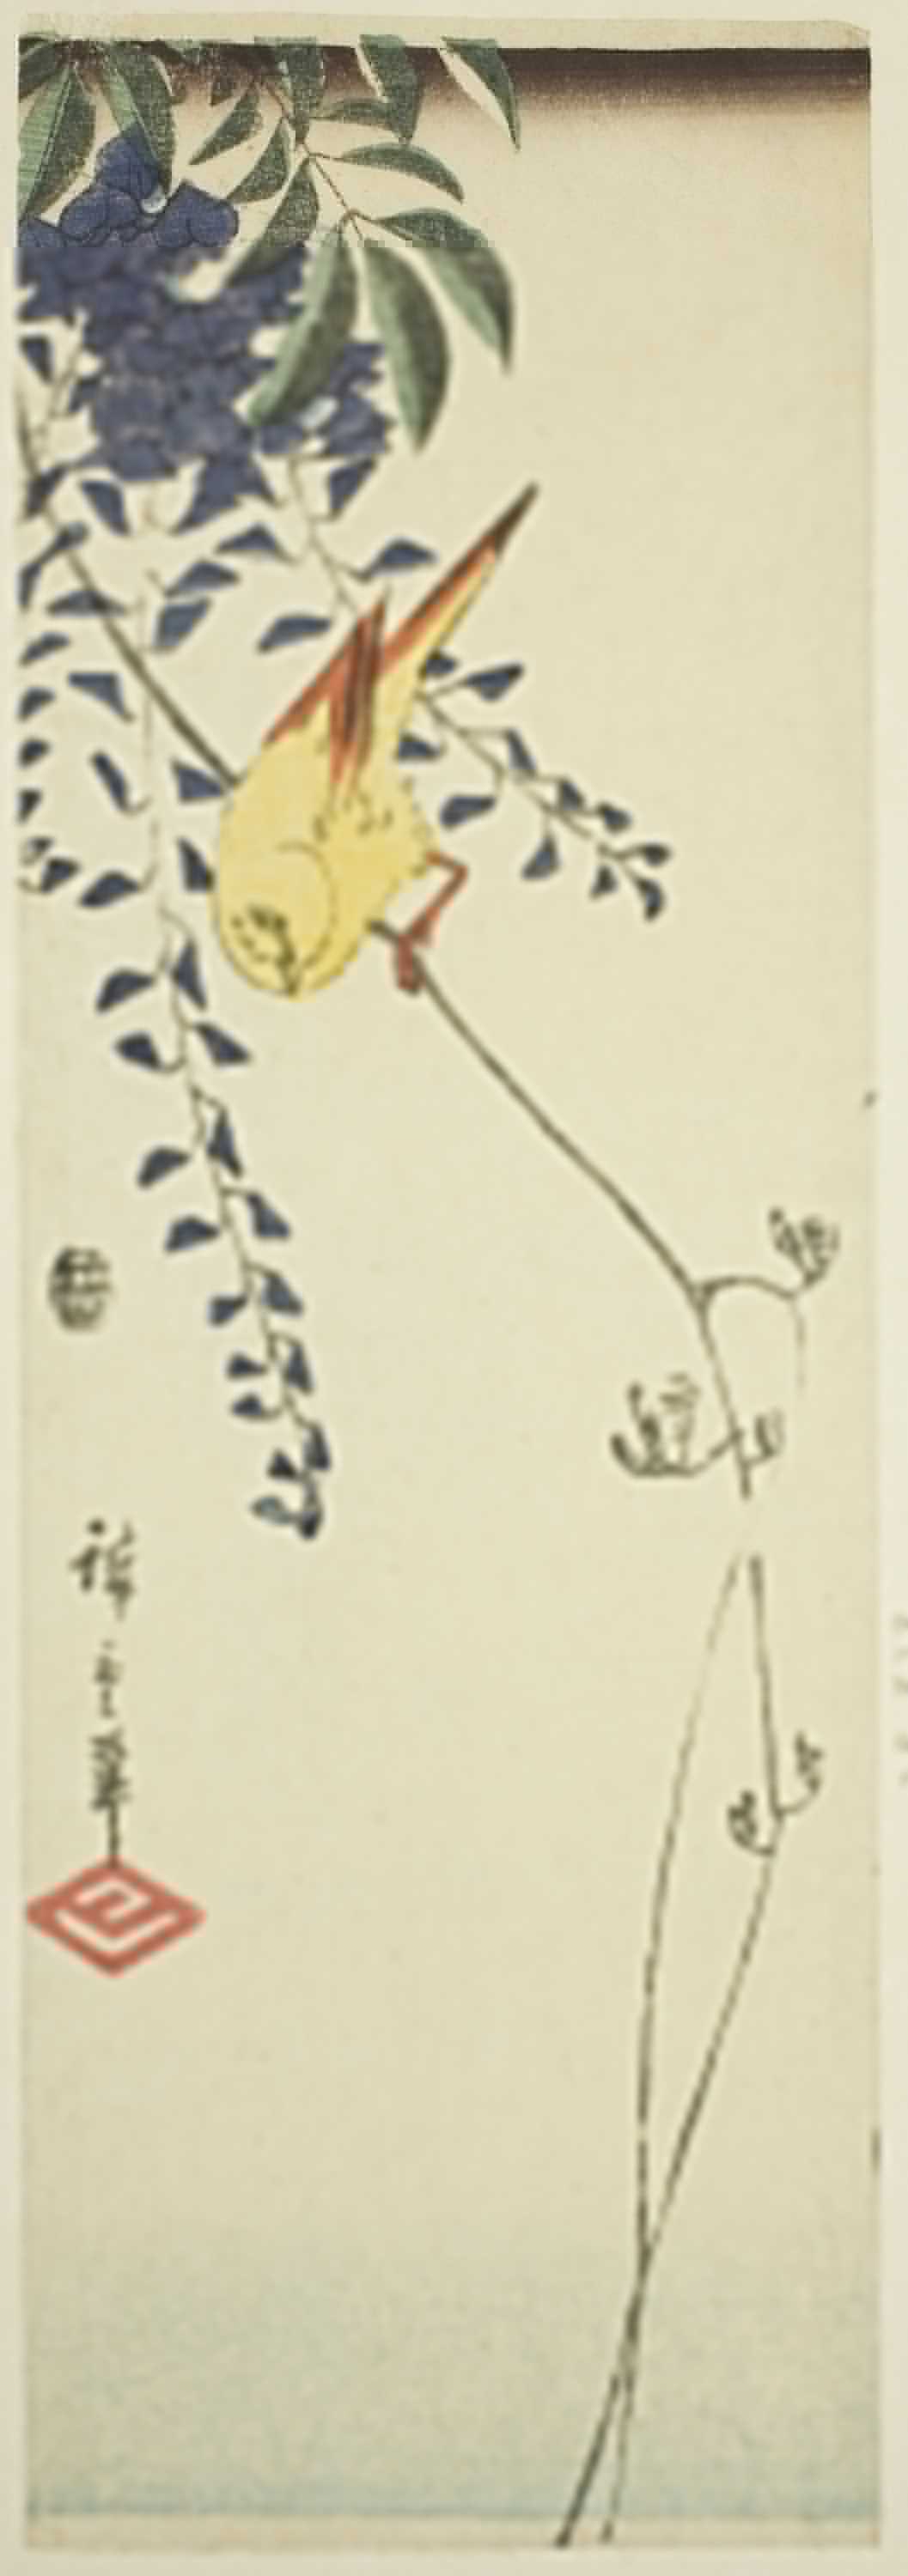
Chicago Museum, Asian Art, Canary and wisteria, Utagawa Hiroshige